Kidnap (2019 film)

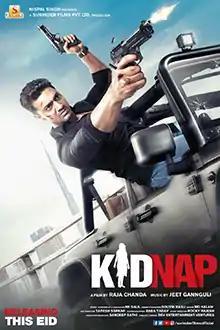
Official Poster

Kidnap is an action thriller Bengali film directed by Raja Chanda. The film was produced by Nispal Singh under the banner of Surinder Films. It features Dev, Rukmini Maitra, and Chandan Sen in the lead roles. This movie was released on 5 June 2019.